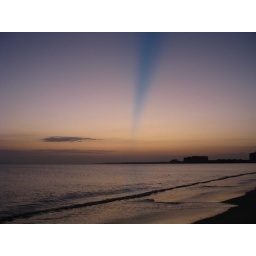
The sky had this deep blue wedge in it just before sunrise. I had never seen that before.